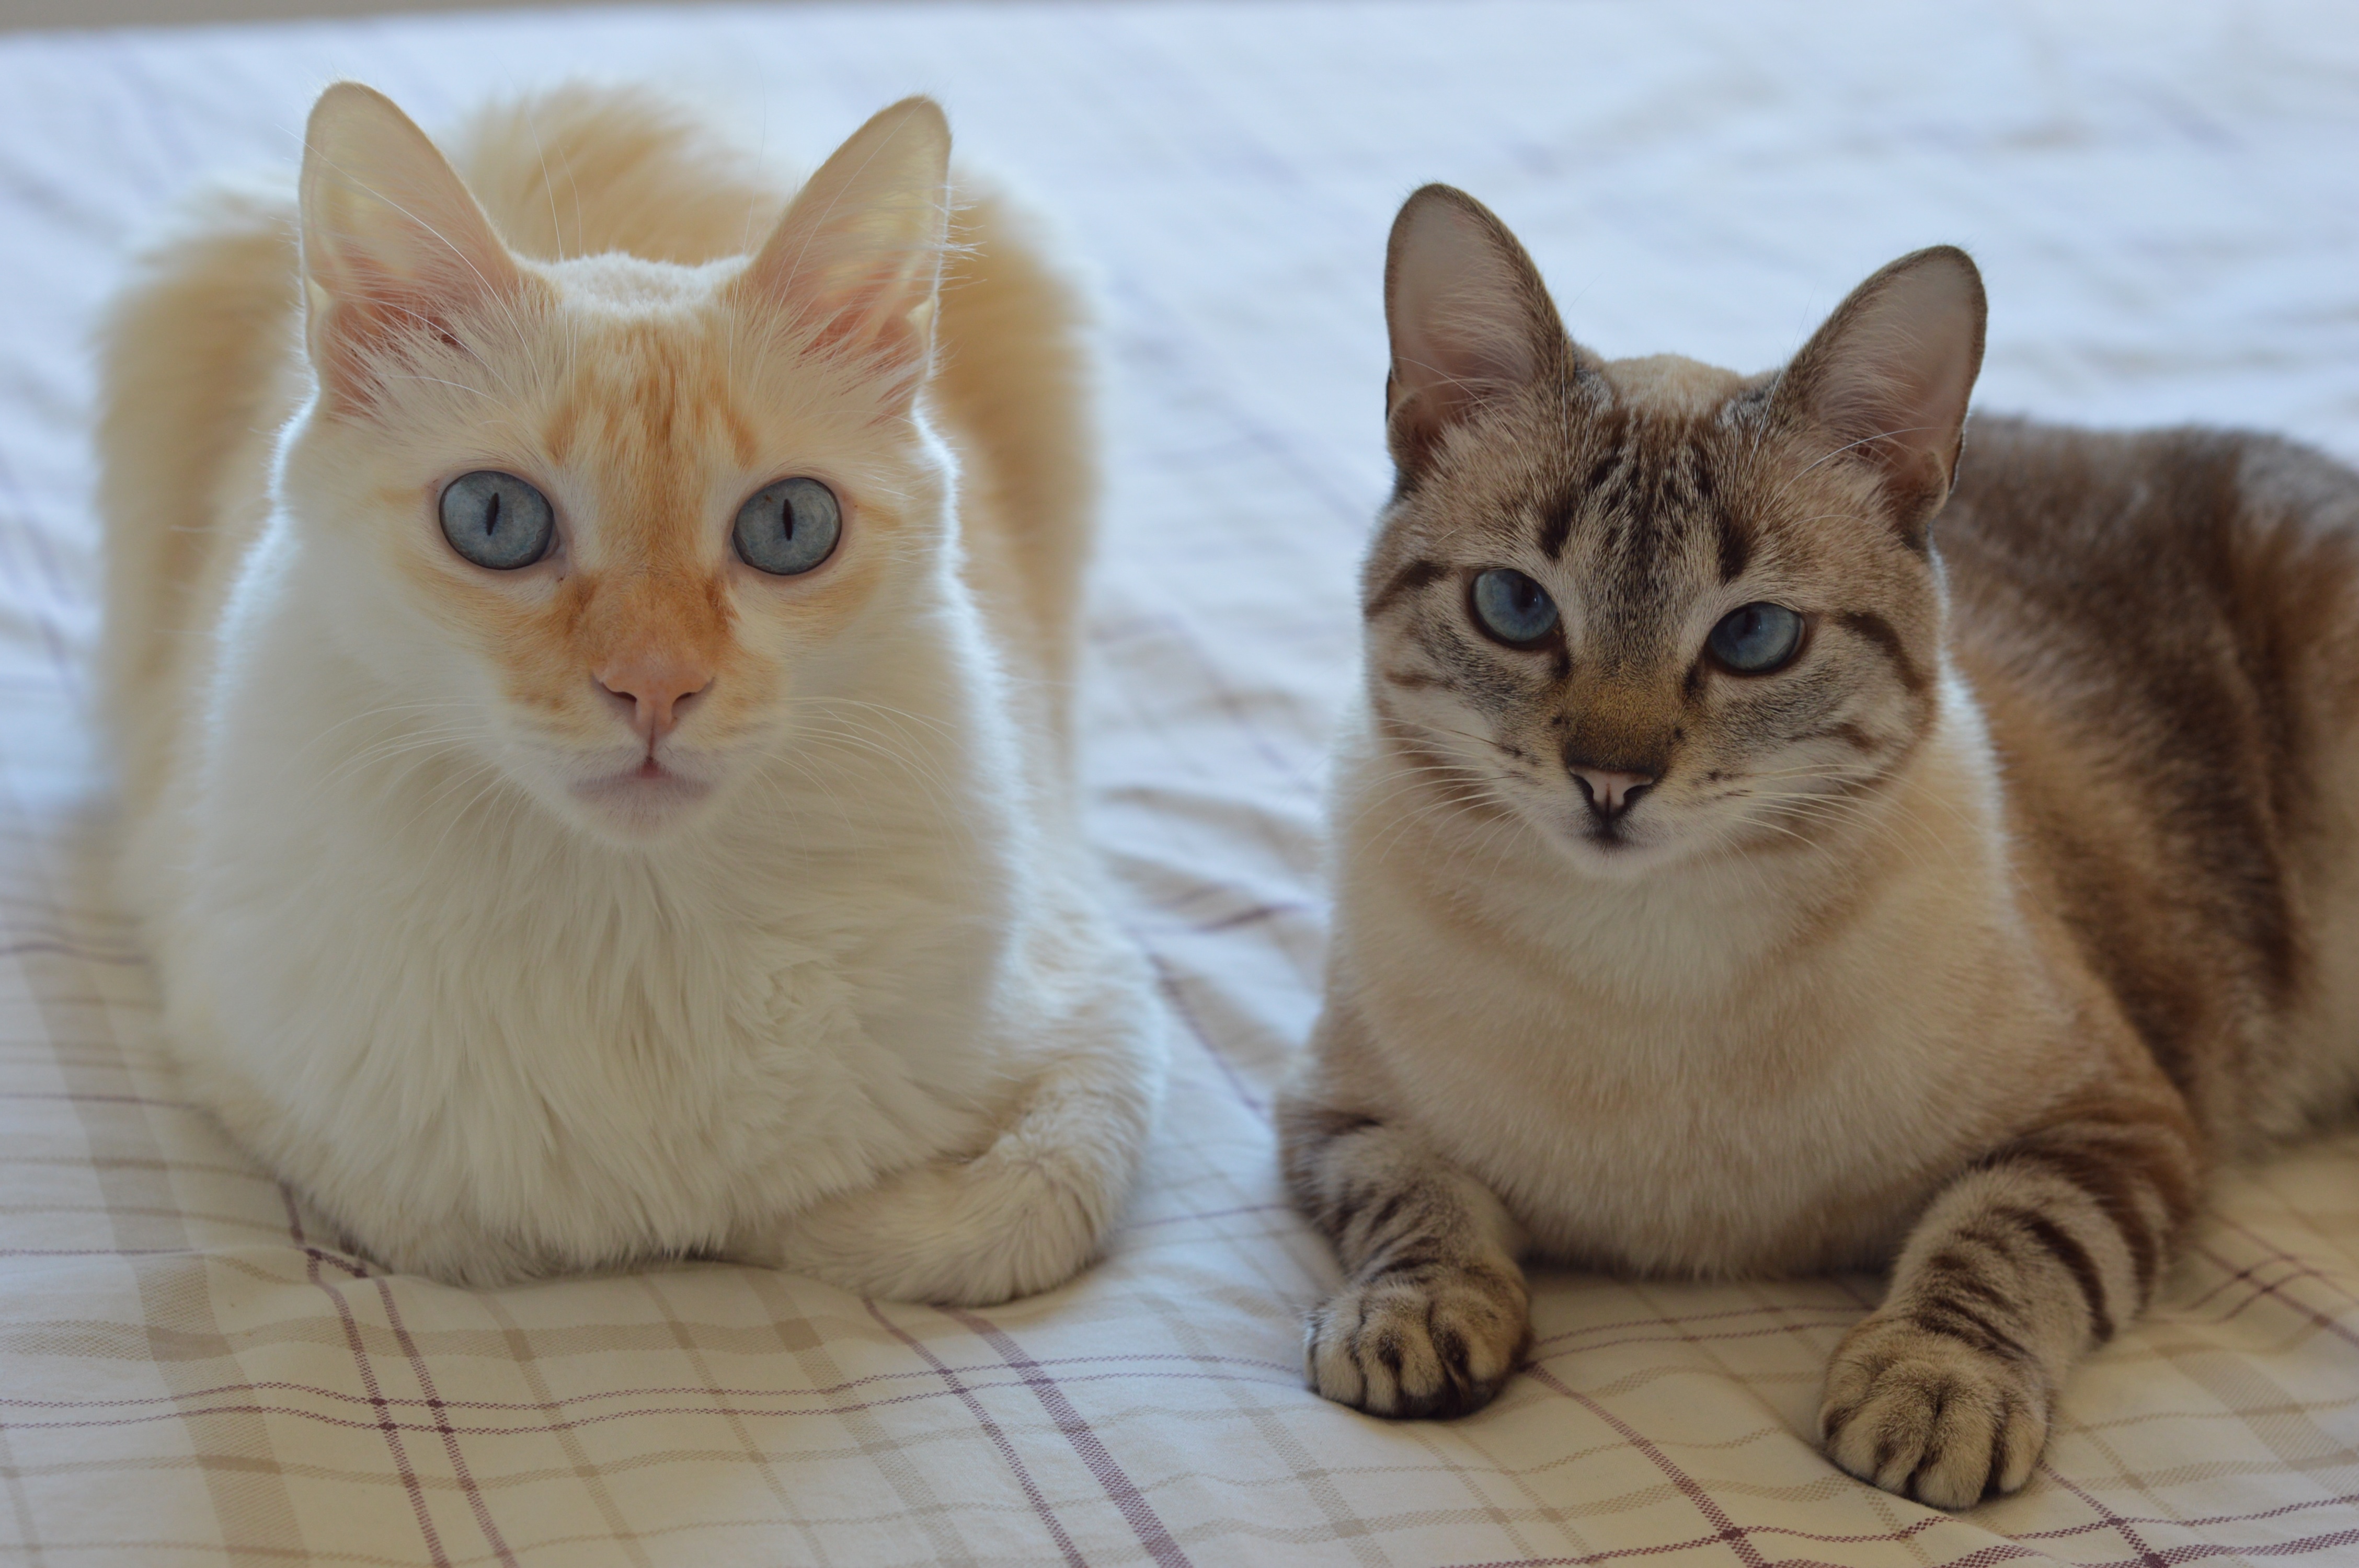
cat, mammal, fauna, whiskers, vertebrate, burmese, european shorthair, burmilla, small to medium sized cats, cat like mammal, carnivoran, domestic short haired cat, tonkinese, pixie bob